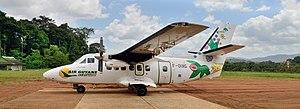
Un avion L 410 UVP-E20 de la compagnie Air Guyane à l'aéroport de Saül en Guyane en avril 2013.
Air Guyane est la marque déposée de la compagnie aérienne française Compagnie aérienne interrégionale express créée en 2002. Elle est basée à l'aéroport international Félix-Éboué, en Guyane française. Elle effectue des vols régionaux et a transporté 197 395 passagers en 2006.